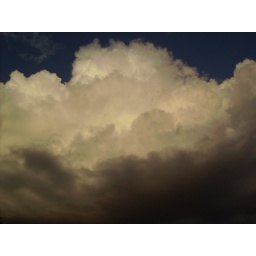
sky above our subdivision... these clouds do not bode well